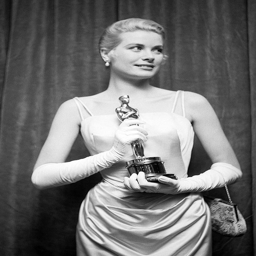
actor poses for a picture with award for her role in musical film .